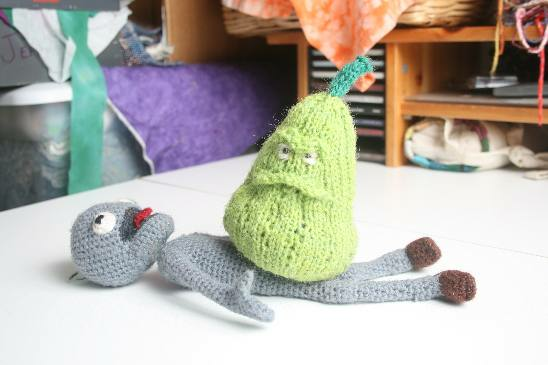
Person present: No